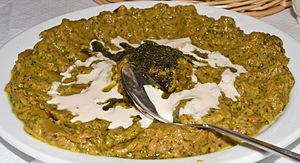
Le caviar d'aubergine est un mets méditerranéen, à base d'aubergines entières cuites au four dans leur peau, puis réduites en purée.
Le kashk-e bademdjan est un plat iranien. Il est servi en hors-d'œuvre ou comme plat principal.